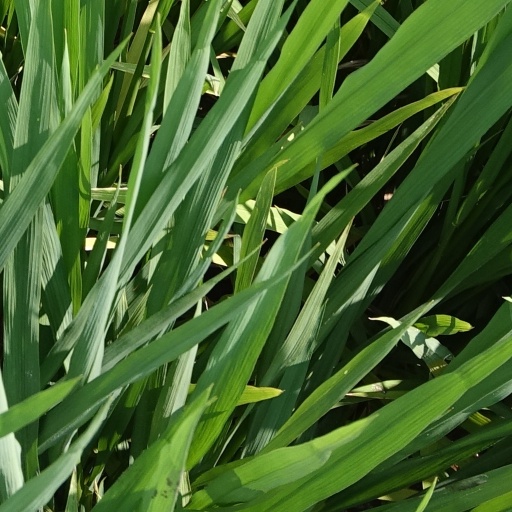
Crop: rice